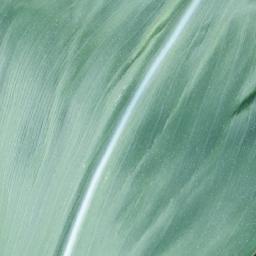
Label: Corn_(Maize)___Healthy